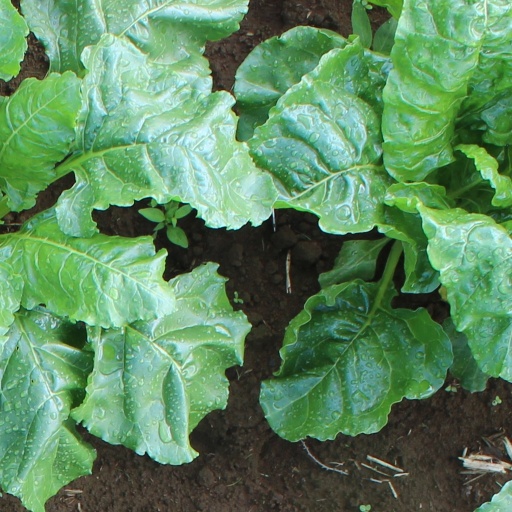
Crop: sugar beet